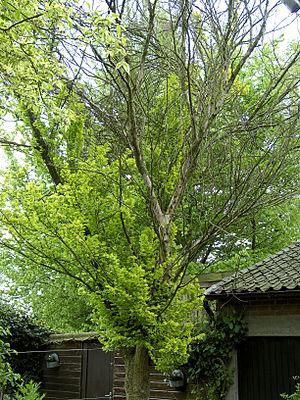
Les cent espèces envahissantes parmi les plus nuisibles du monde sont recensées dans une liste élaborée par le Groupe de spécialistes des espèces envahissantes de la Commission de la sauvegarde des espèces de l'Union internationale pour la conservation de la nature, dans le but de sensibiliser sur la complexité, l'importance et les effets des espèces exotiques envahissantes. Cette liste est citée dans diverses publications scientifiques.